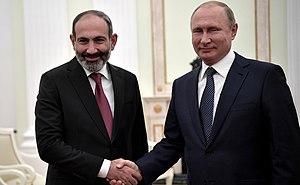
Nikol Pachinian, né le 1ᵉʳ juin 1975 à Idjevan, est un journaliste et homme d'État arménien, Premier ministre depuis le 8 mai 2018.